Jan-Erik Larsen

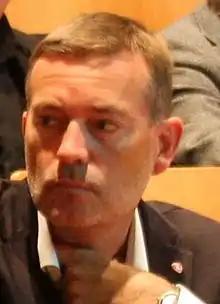
Jan-Erik Larsen

Jan-Erik Larsen (born 27 May 1963) is a Norwegian editor and former politician for the Labour Party, and former State Secretary in the Office of the Prime Minister.